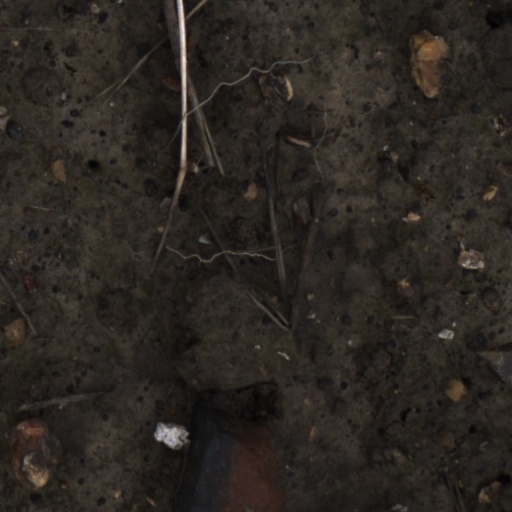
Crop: wheat